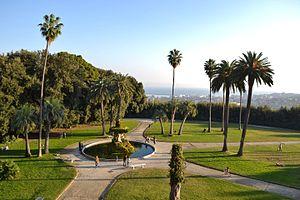
Le parc de Capodimonte, anciennement Real Parco di Capodimonte, est le plus vaste parc public du centre de Naples, situé dans le quartier de Capodimonte, en face du palais du même nom.
Un belvédère est un point de vue panoramique qui domine un parc ou un édifice, et d'où la vue est belle. Voir belvédère.
La fontaine du Belvédère de Capodimonte est une fontaine monumentale de Naples.